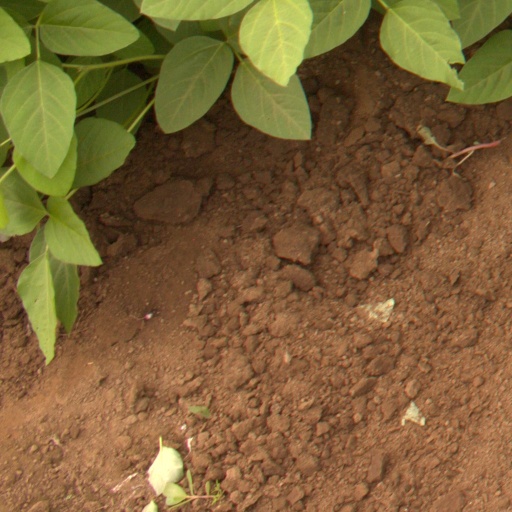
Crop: soybean